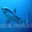
Label: shark